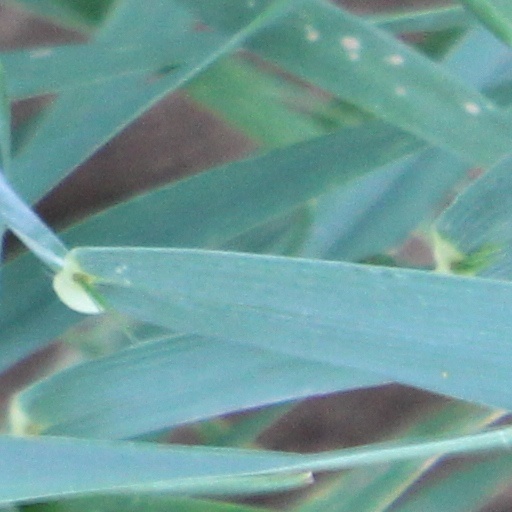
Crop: wheat